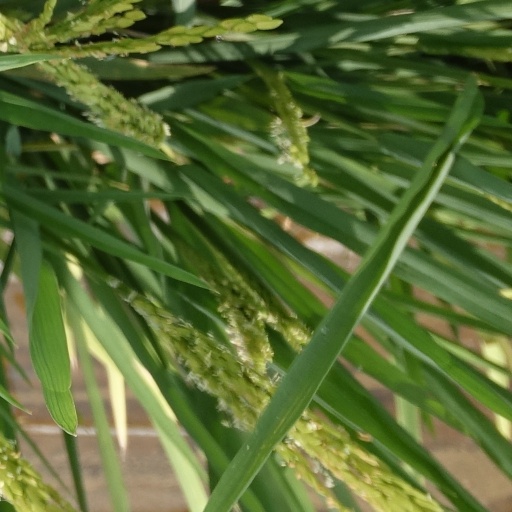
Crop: rice